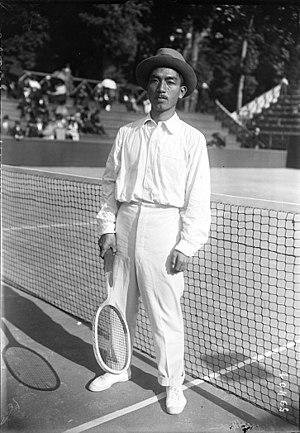
Zenzo Shimizu, né le 25 mars 1891 à Misato appelé depuis 2006 Takasaki et mort le 12 avril 1977 à Amagaski city, est un joueur de tennis japonais.